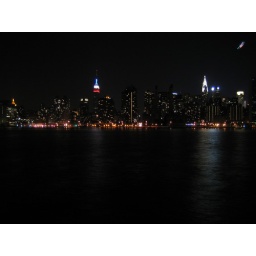
a view of manhattan from the water taxi beach bar in queens